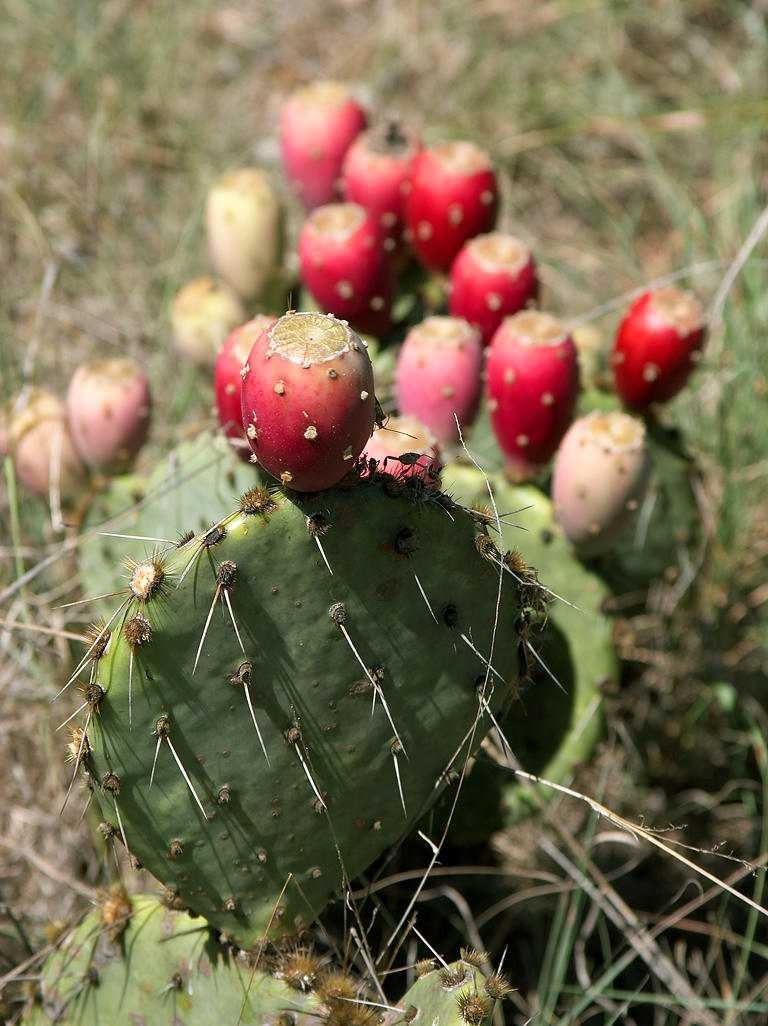
Label: Pear